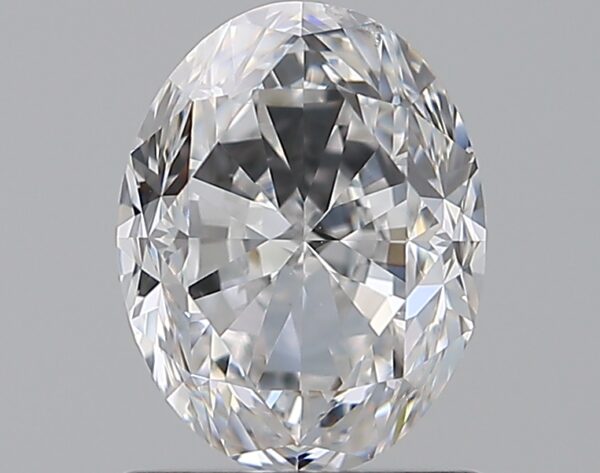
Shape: oval
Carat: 1.21
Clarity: SI1
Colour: D
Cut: FG
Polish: EX
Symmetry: VG
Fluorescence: M
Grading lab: GIA
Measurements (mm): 7.24 x 5.63 x 3.92